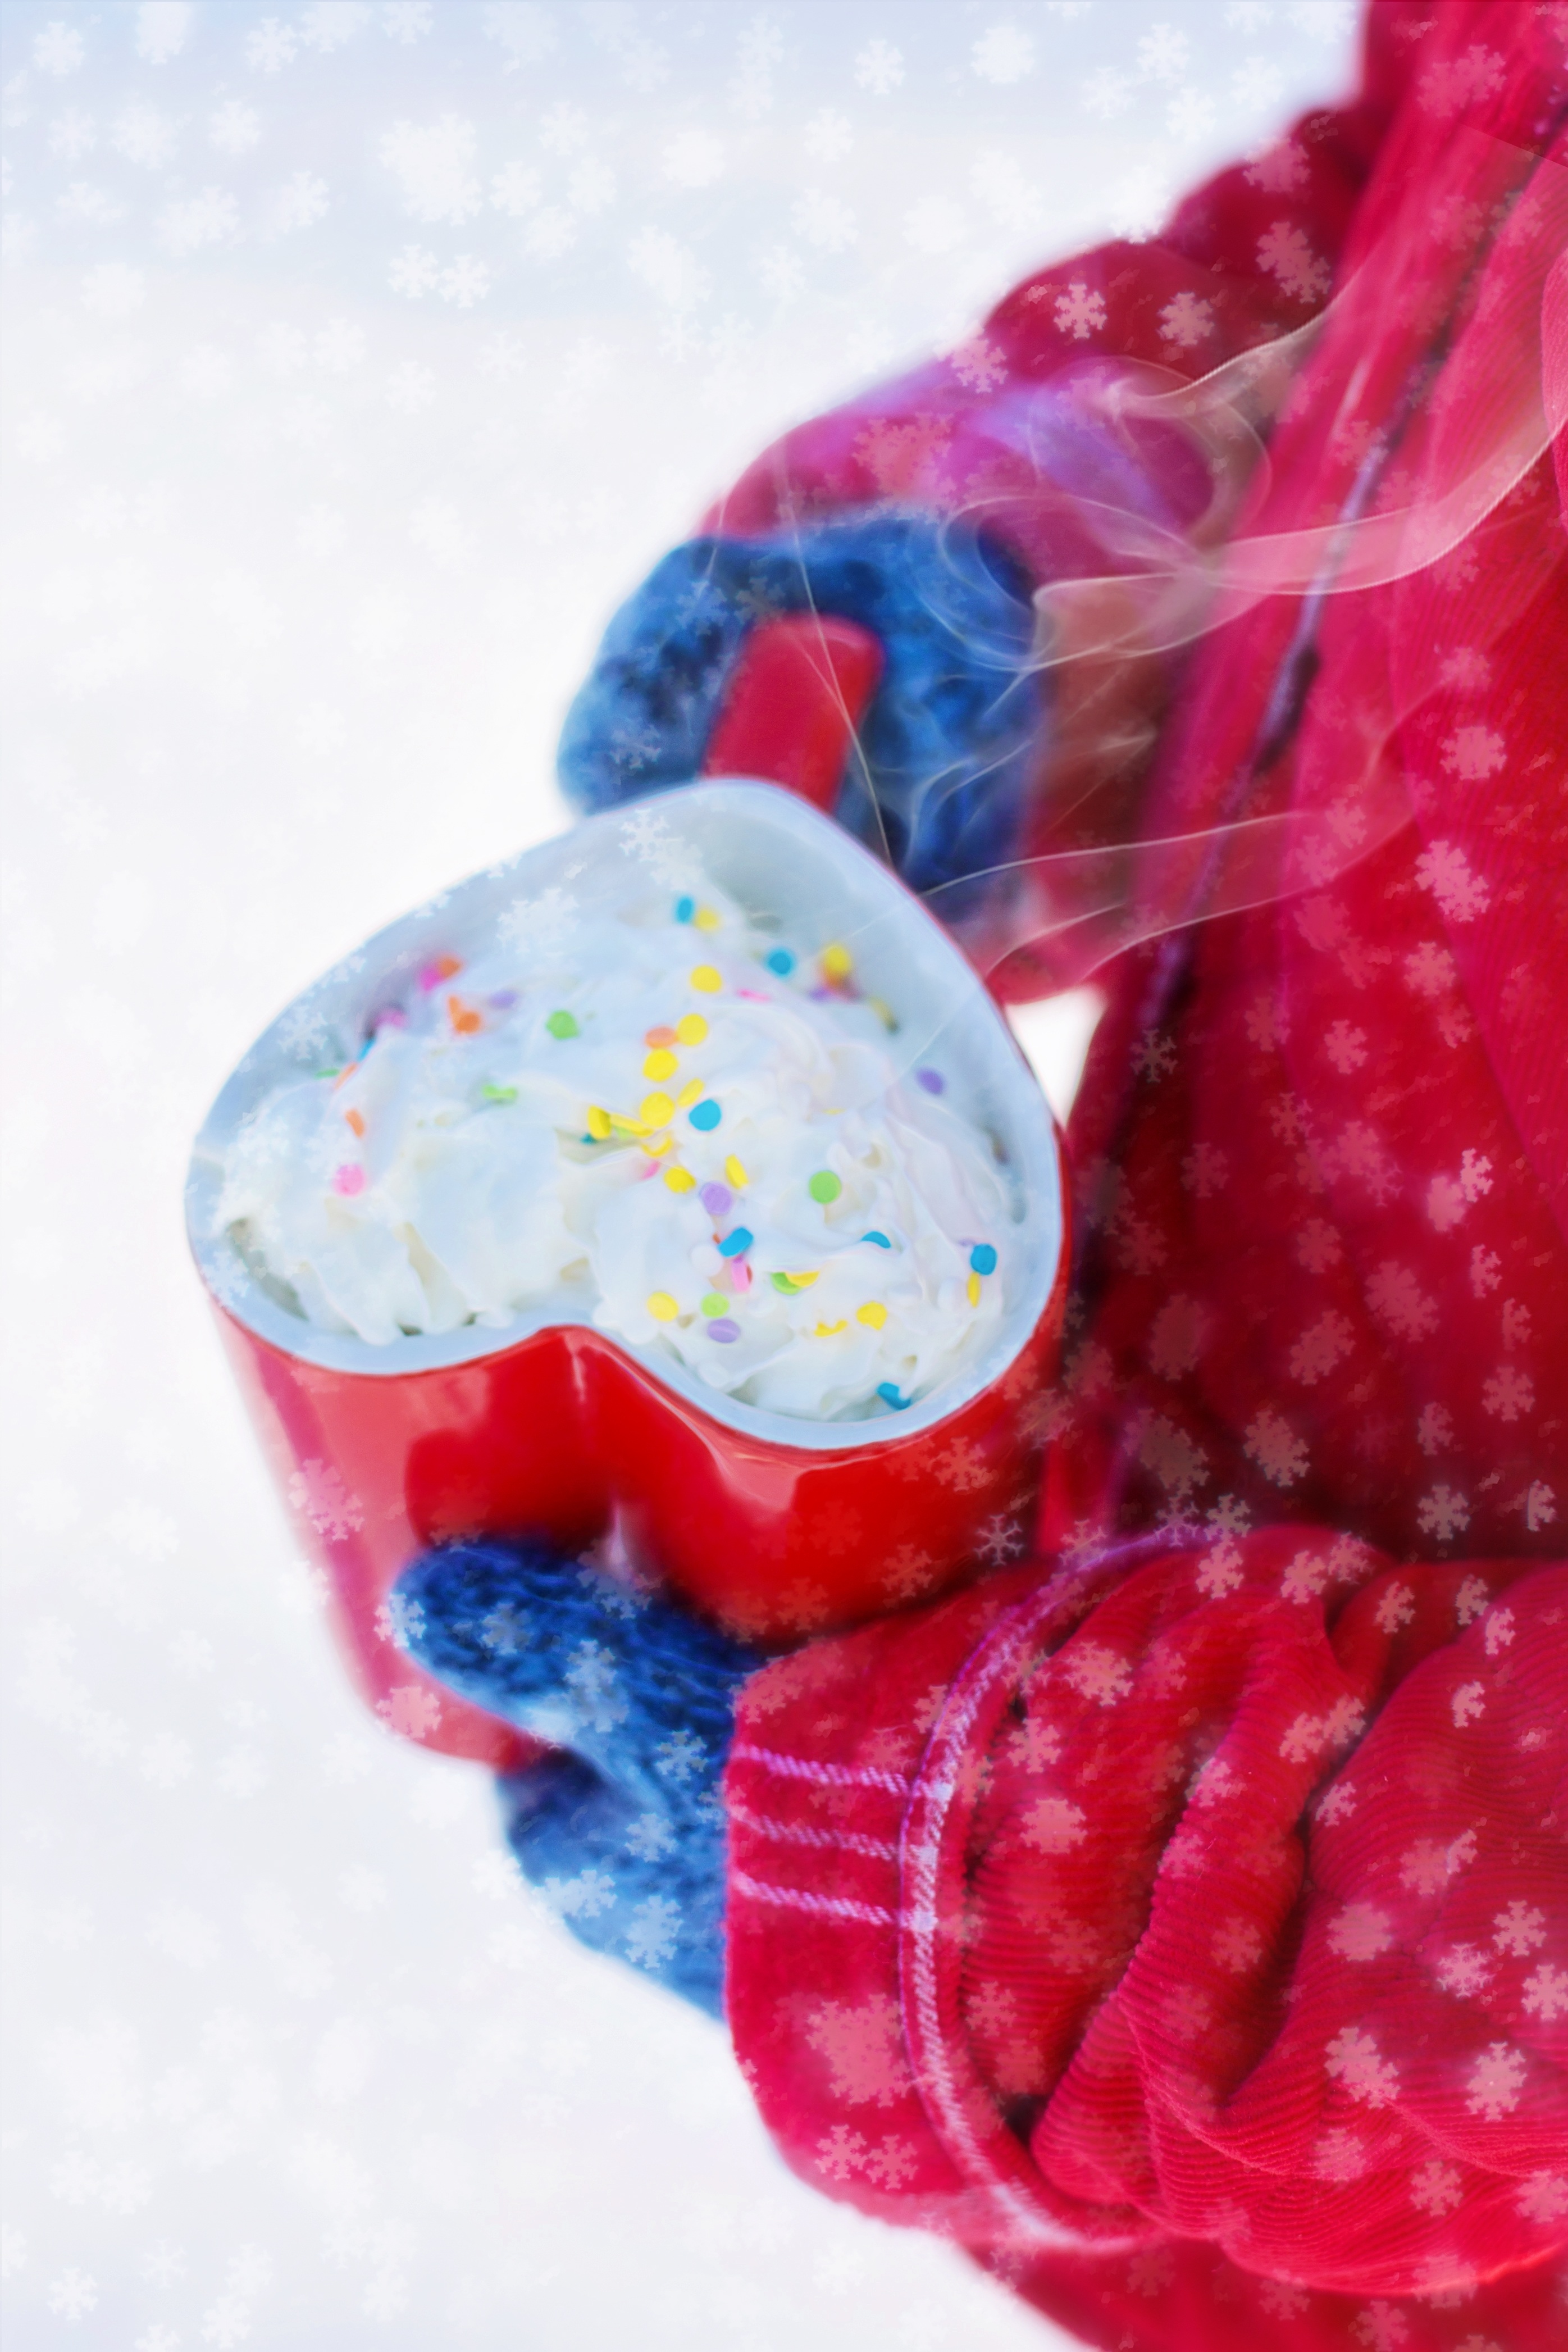
winter, flower, petal, hot chocolate, heart, food, red, pink, mug, dessert, cocoa, organ, sweetness, valentine's day